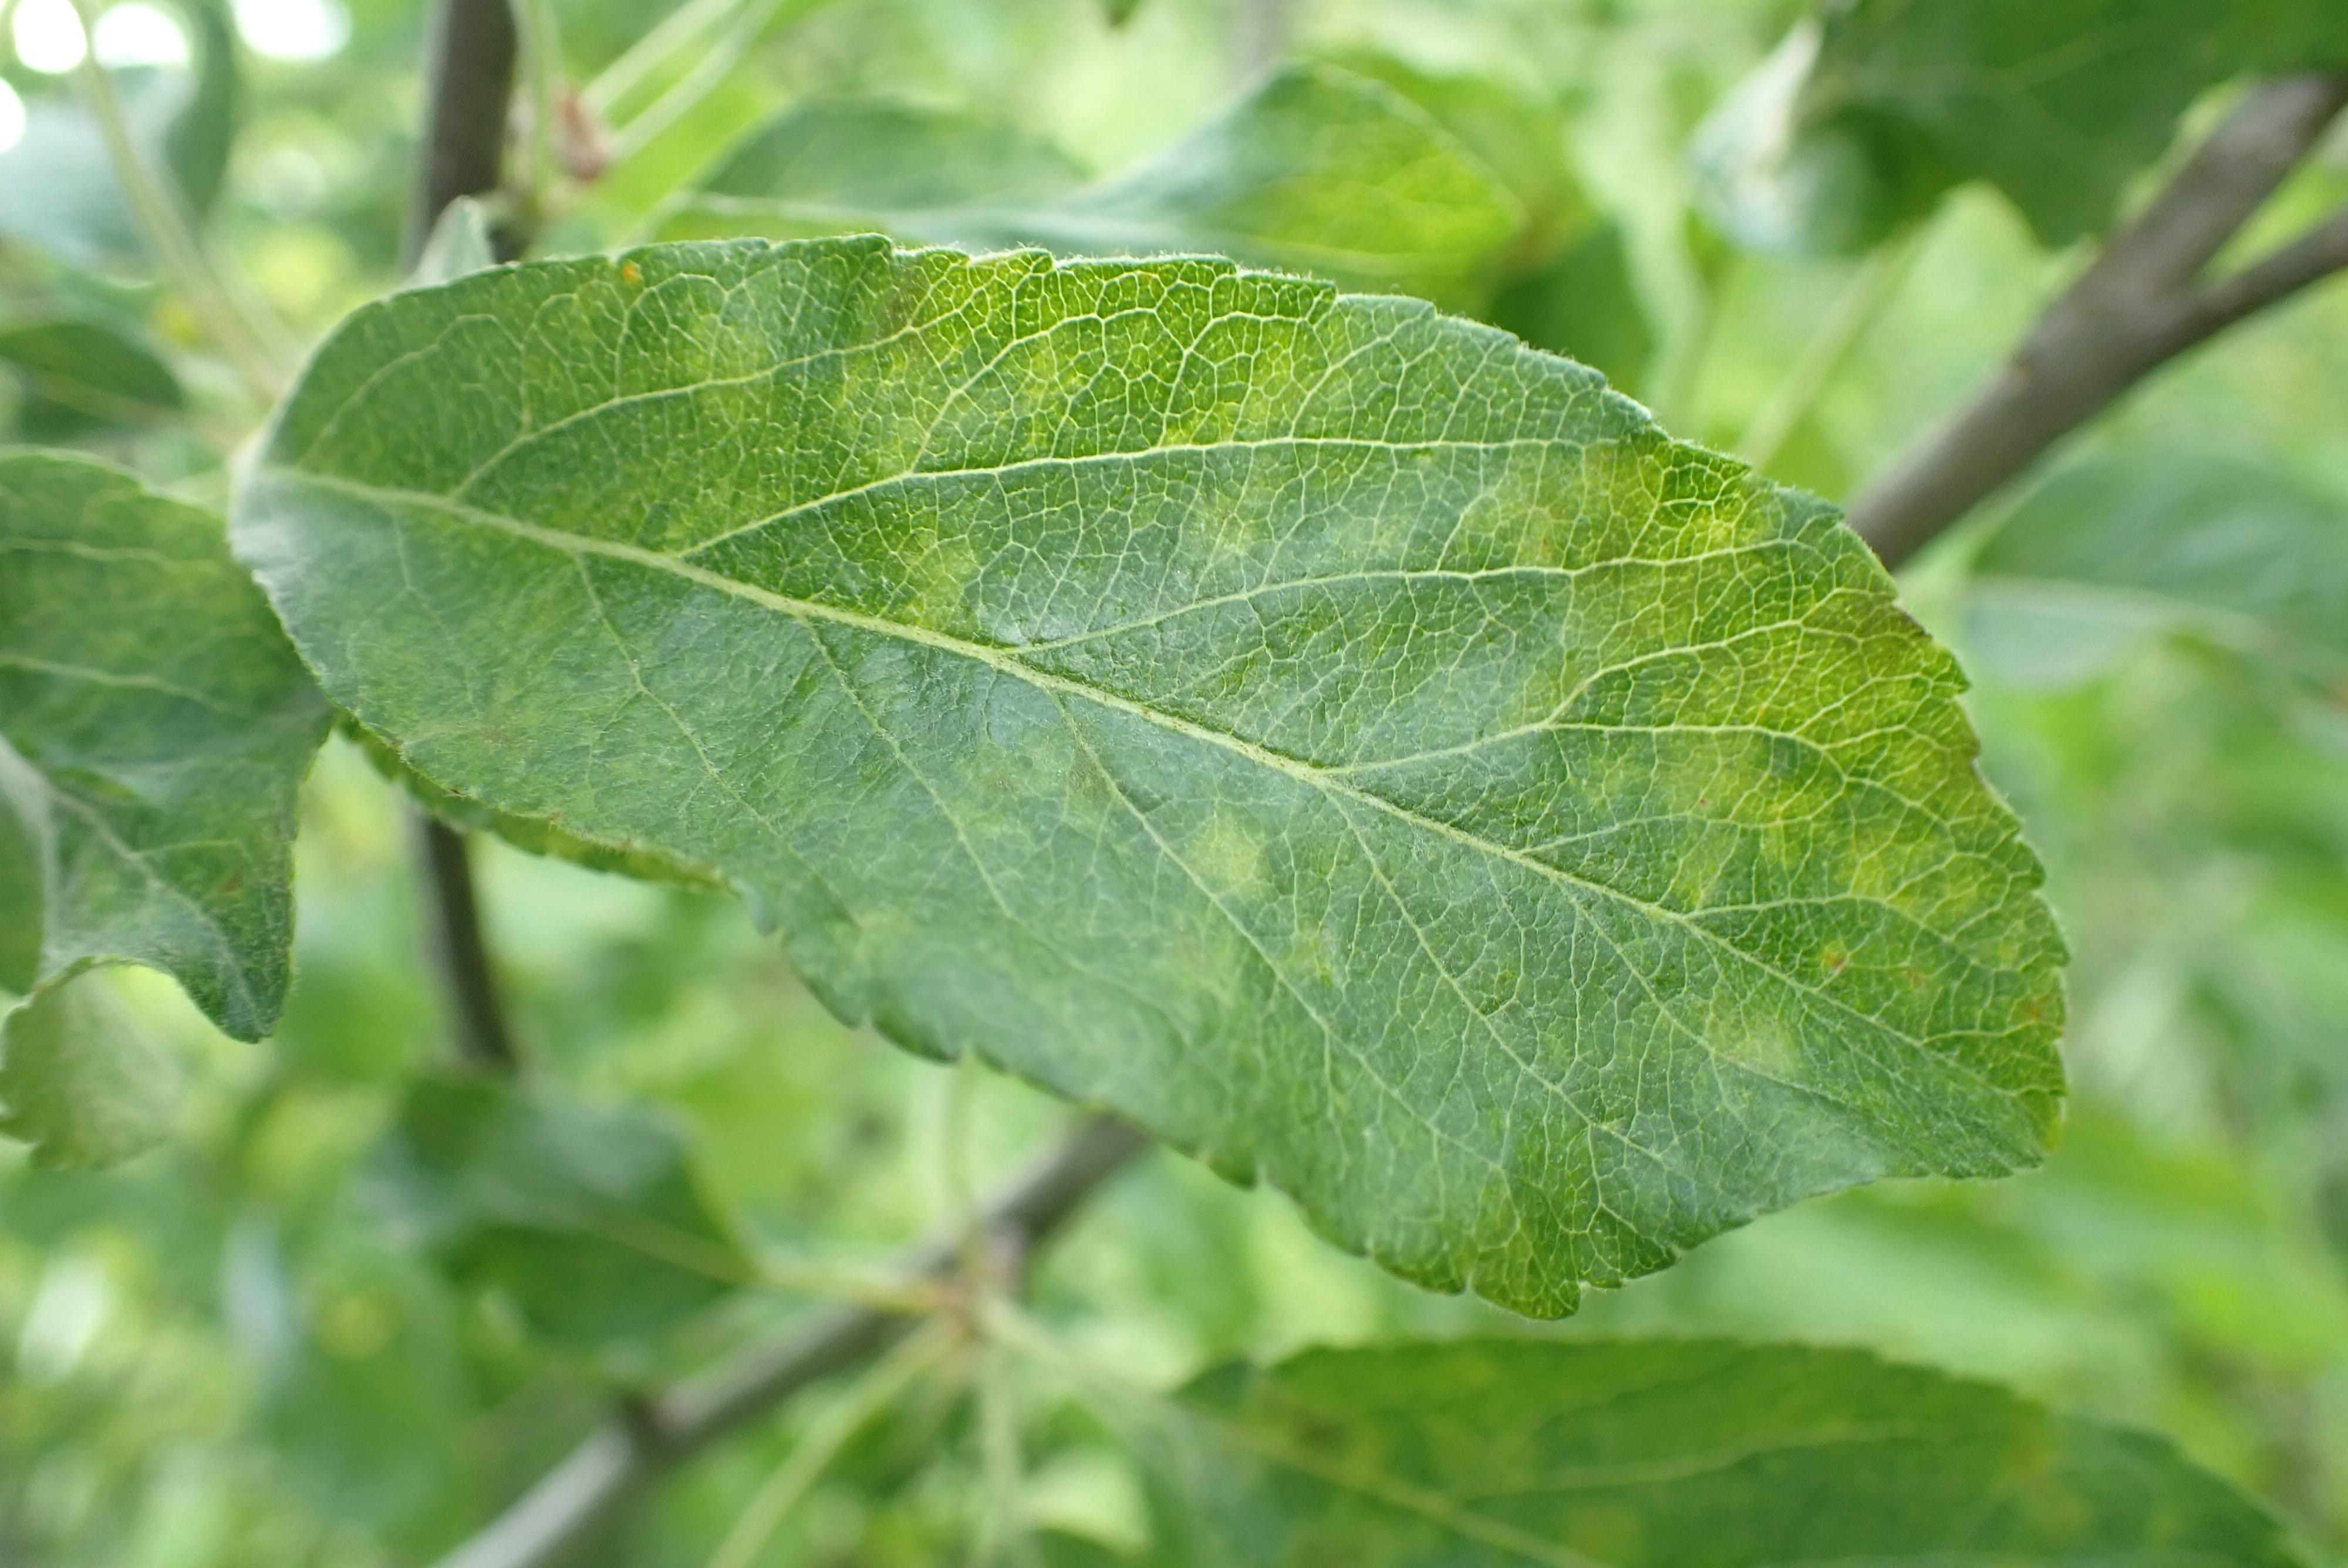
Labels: scab